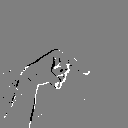
ASL letter: q